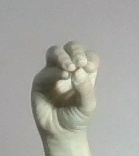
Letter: ha